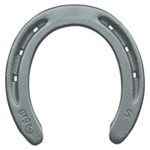
Kerckhaert Standard Pony 4x0
Brand: Empire Farrier Supply
Category: Business & Industrial > Agriculture > Animal Husbandry > Livestock Feed > Goat & Sheep Feed